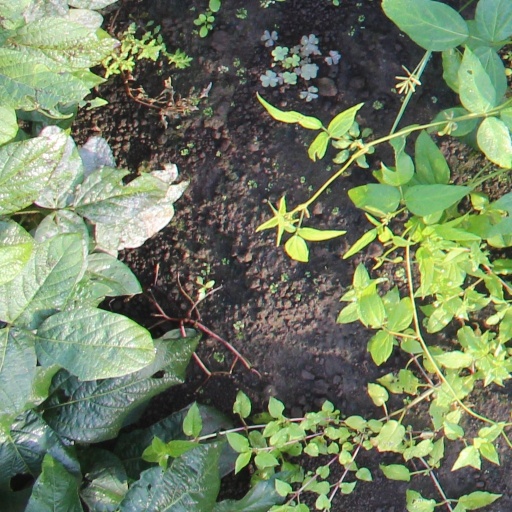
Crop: soybean